Lucie Martínková

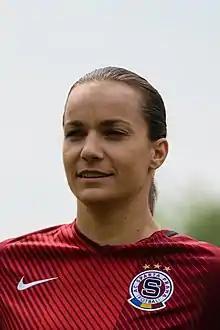
Lucie Martínková in 2019

Lucie Martínková (born 19 September 1986) is a Czech former football striker, who played for Sparta Prague in the Czech Women's First League and the Champions League.